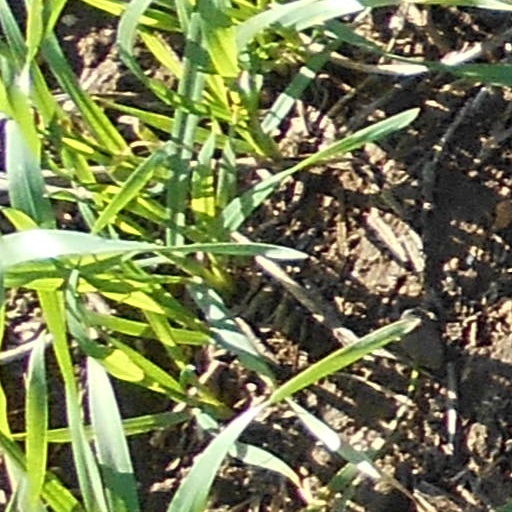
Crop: wheat